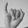
ASL letter: I